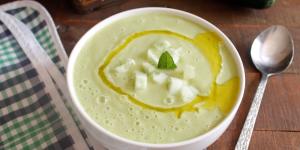
gazpacho de pepino y aguacate